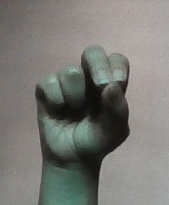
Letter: gaaf